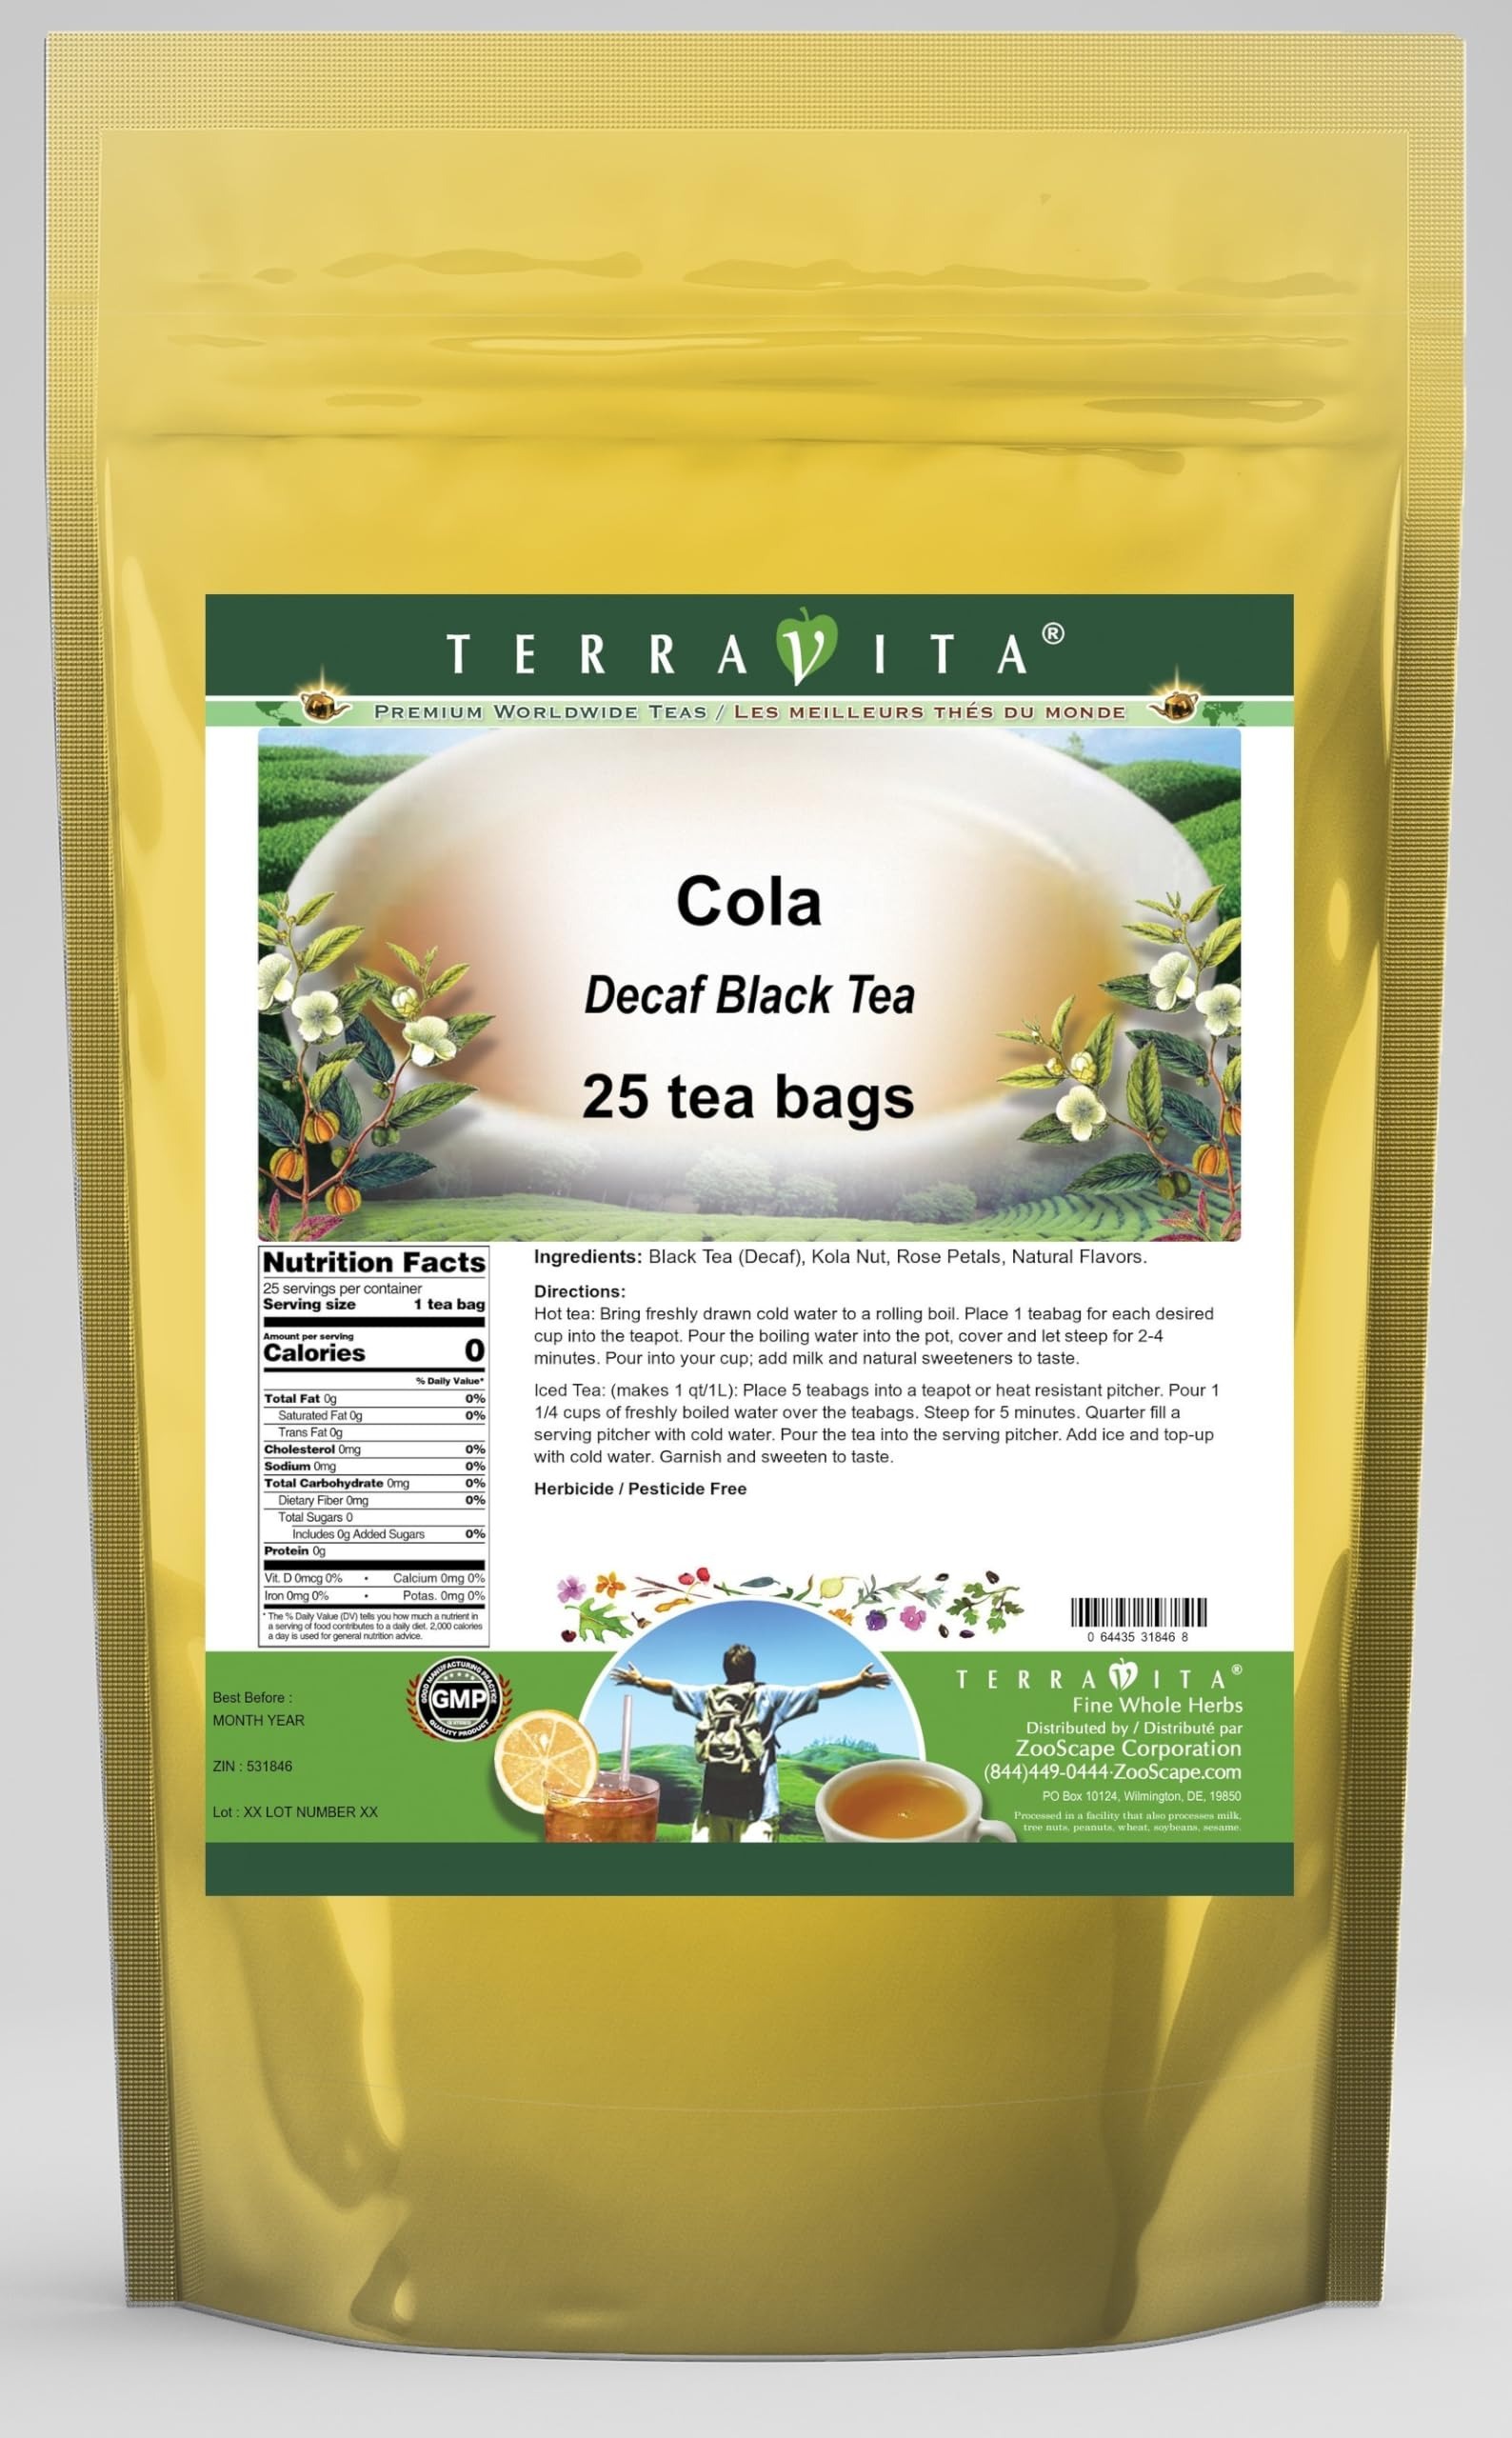
Item Name: Cola Decaf Black Tea (25 tea bags, ZIN: 531846)
Bullet Point 1: Our Cola Decaf Black Tea is a wonderful flavored decaffeinated Black tea with Kola Nut and Rose Petals. You will enjoy the simple and elegant Cola taste! - Ingredients: Decaf Black tea, Kola Nut, Rose Petals and Natural Cola Flavor.
Bullet Point 2: No fillers.
Bullet Point 3: Manufacturer: TerraVita
Bullet Point 4: Size: 25 tea bags
Bullet Point 5: Black Tea Bags - Packed in a convenient upright pouch!
Product Description: Our Cola Decaf Black Tea is a wonderful flavored decaffeinated Black tea with Kola Nut and Rose Petals. You will enjoy the simple and elegant Cola taste! - Ingredients: Decaf Black tea, Kola Nut, Rose Petals and Natural Cola Flavor. - Hot tea brewing method: Bring freshly drawn cold water to a rolling boil. Place 1 teabag for each desired cup into the teapot. Pour the boiling water into the pot, cover and let steep for 2-4 minutes. Pour into your cup; add milk and natural sweeteners to taste. - Iced tea brewing method: (to make 1 liter/quart): Place 5 teabags into a teapot or heat resistant pitcher. Pour 1 1/4 cups of freshly boiled water over the teabags. Steep for 5 minutes. Quarter fill a serving pitcher with cold water. Pour the tea into the serving pitcher. Add ice and top-up with cold water. Garnish and sweeten to taste. - TerraVita is an exclusive line of premium-quality, natural source products that use only the finest, purest and most potent ingredients found around the world. TerraVita is hallmarked by the highest possible standards of purity, potency, stability and freshness. All of our products are prepared with the highest elements of quality control, from raw materials through the entire manufacturing process, up to and including the moment that the bottles or bags are sealed for freshness and shipped out to you. Our highest possible standards are certified by independent laboratories and backed by our personal guarantee. - TerraVita exists to meet and ensure your family's health and wellness without the harmful effects of chemicals and health products. We strive to make all of our products affordable and reliable and are constantly searching the market to maintain our affordability and to look for new ways to serve you and the ones you love. TerraVita has
Value: 25.0
Unit: Count

Price: 24.42